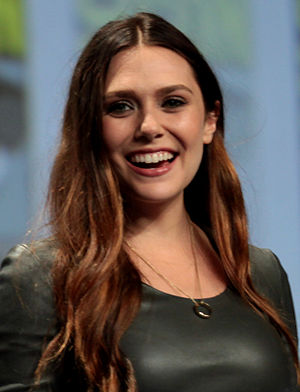
Elizabeth Olsen
Elizabeth Olsen ved Comic-Con i 2014.
Elizabeth Chase Olsen er en amerikansk skuespiller og sanger.